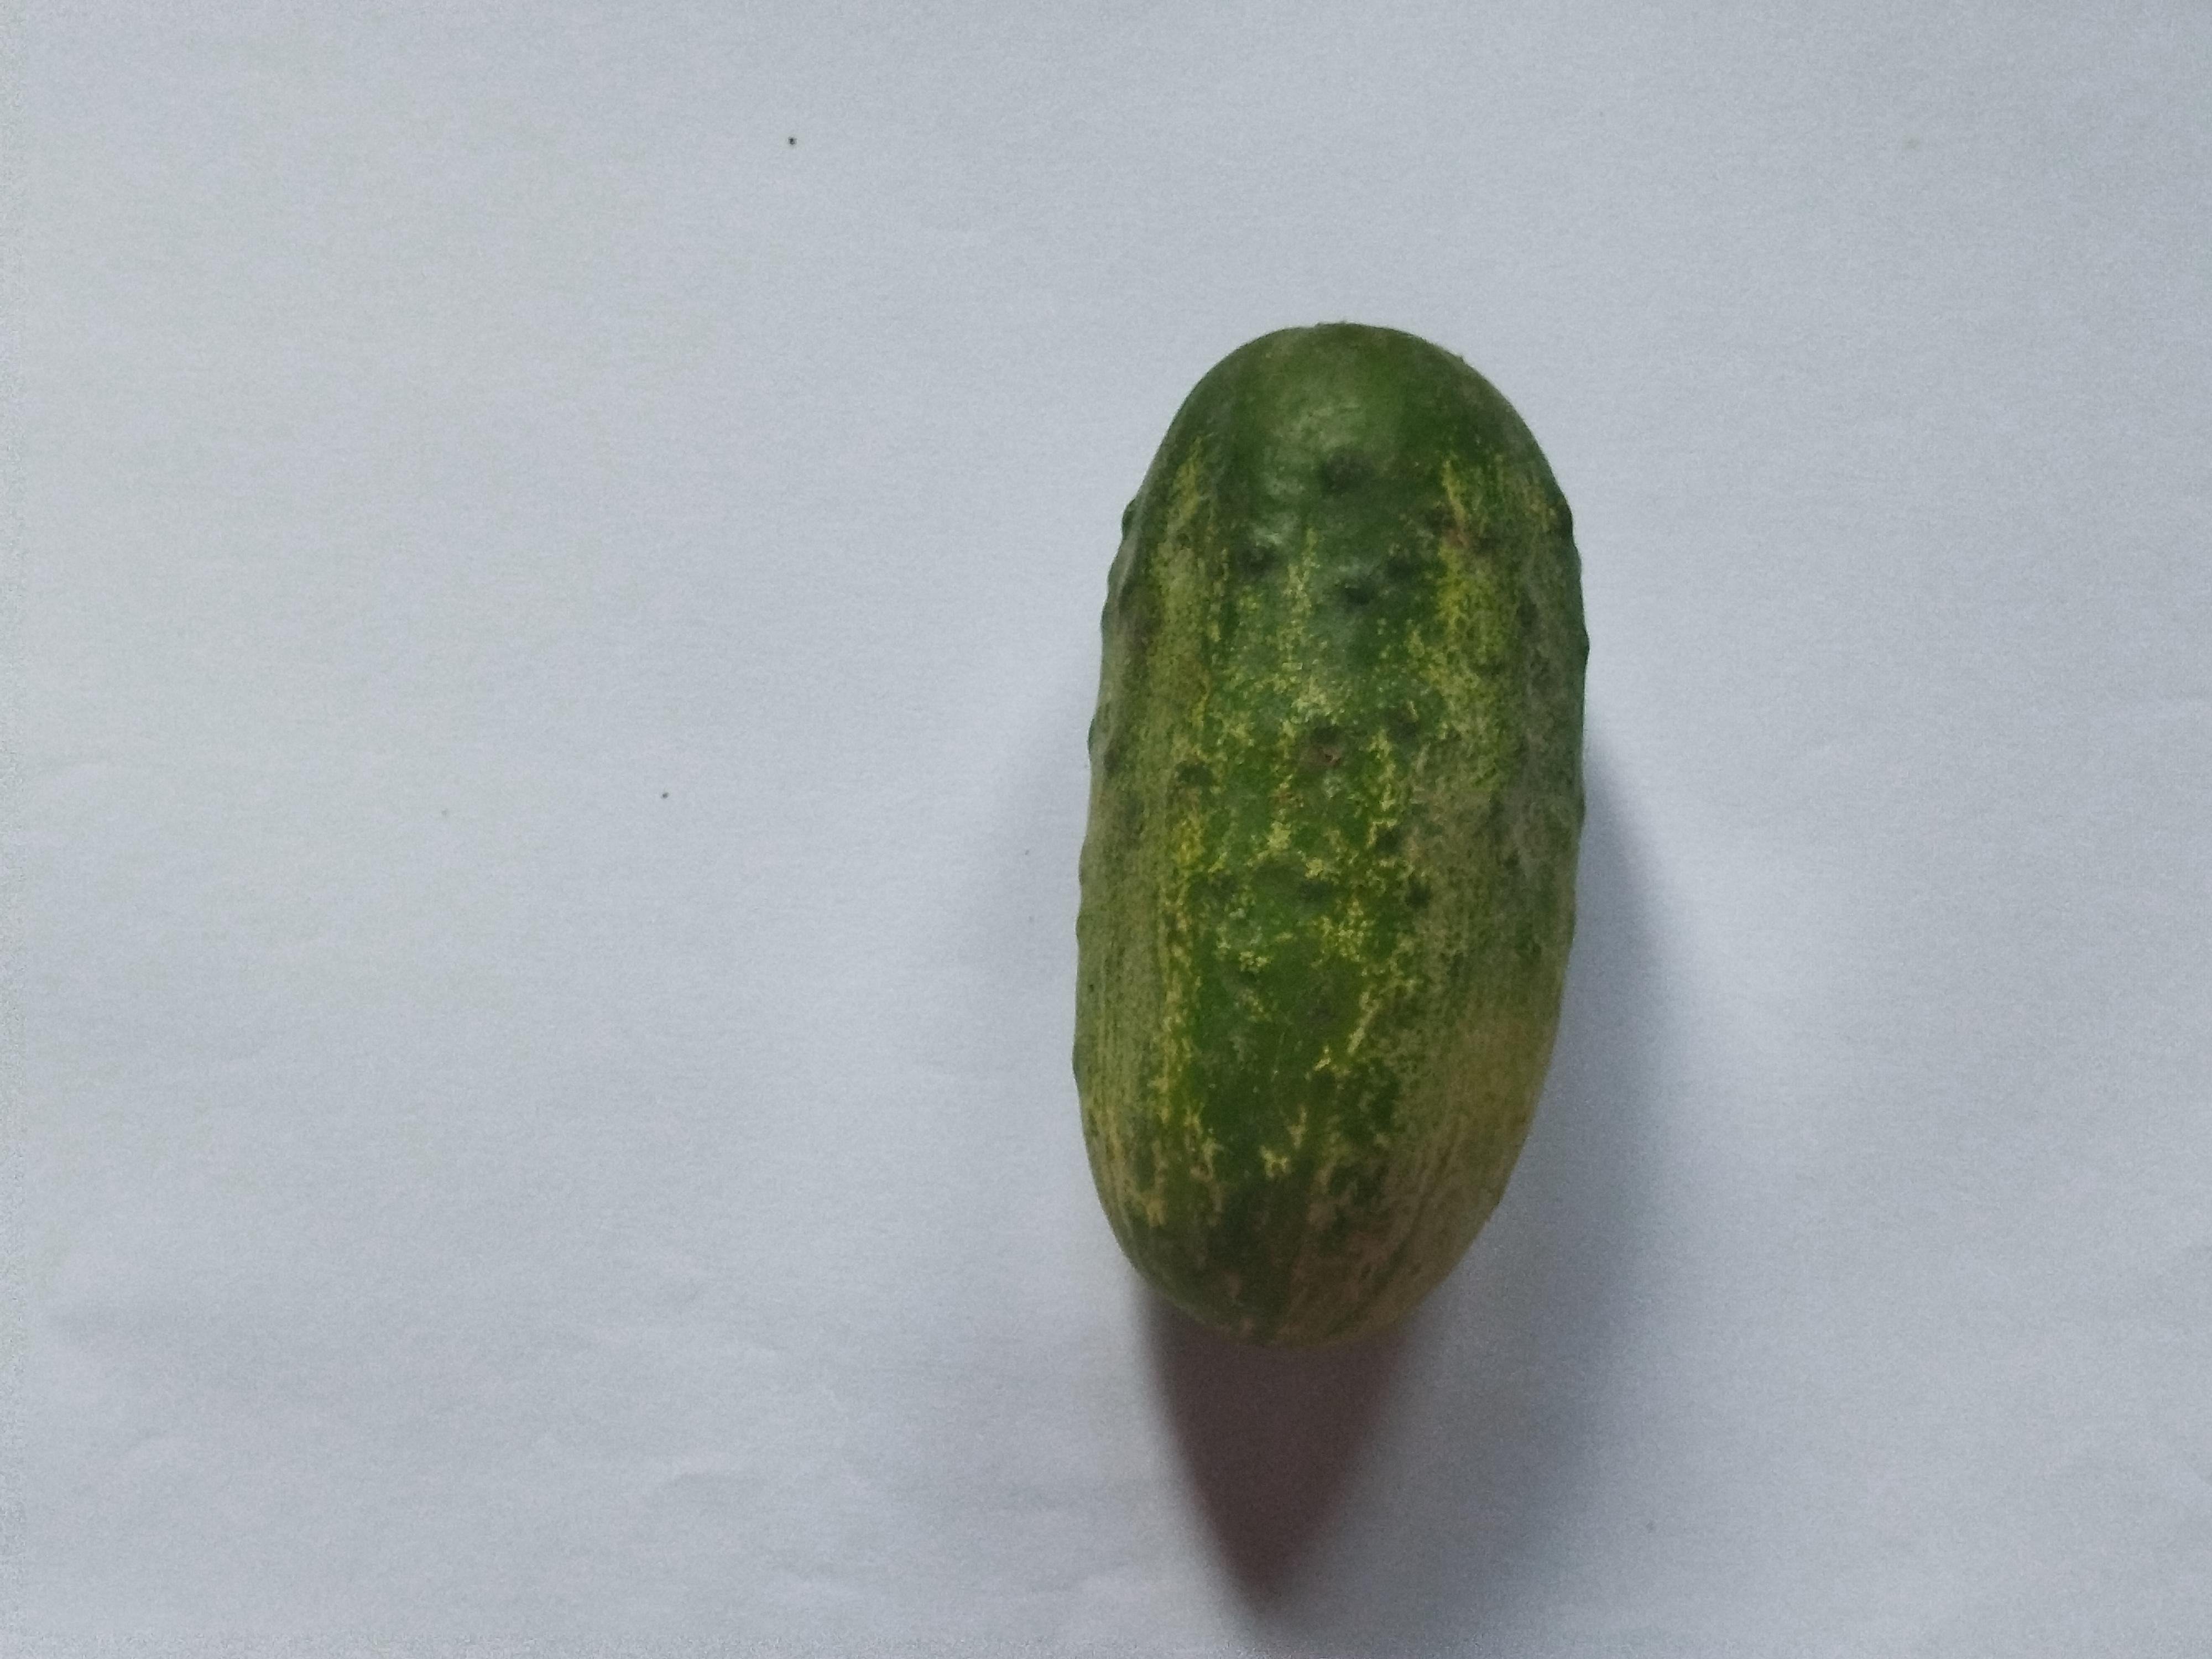
Label: Cucumber